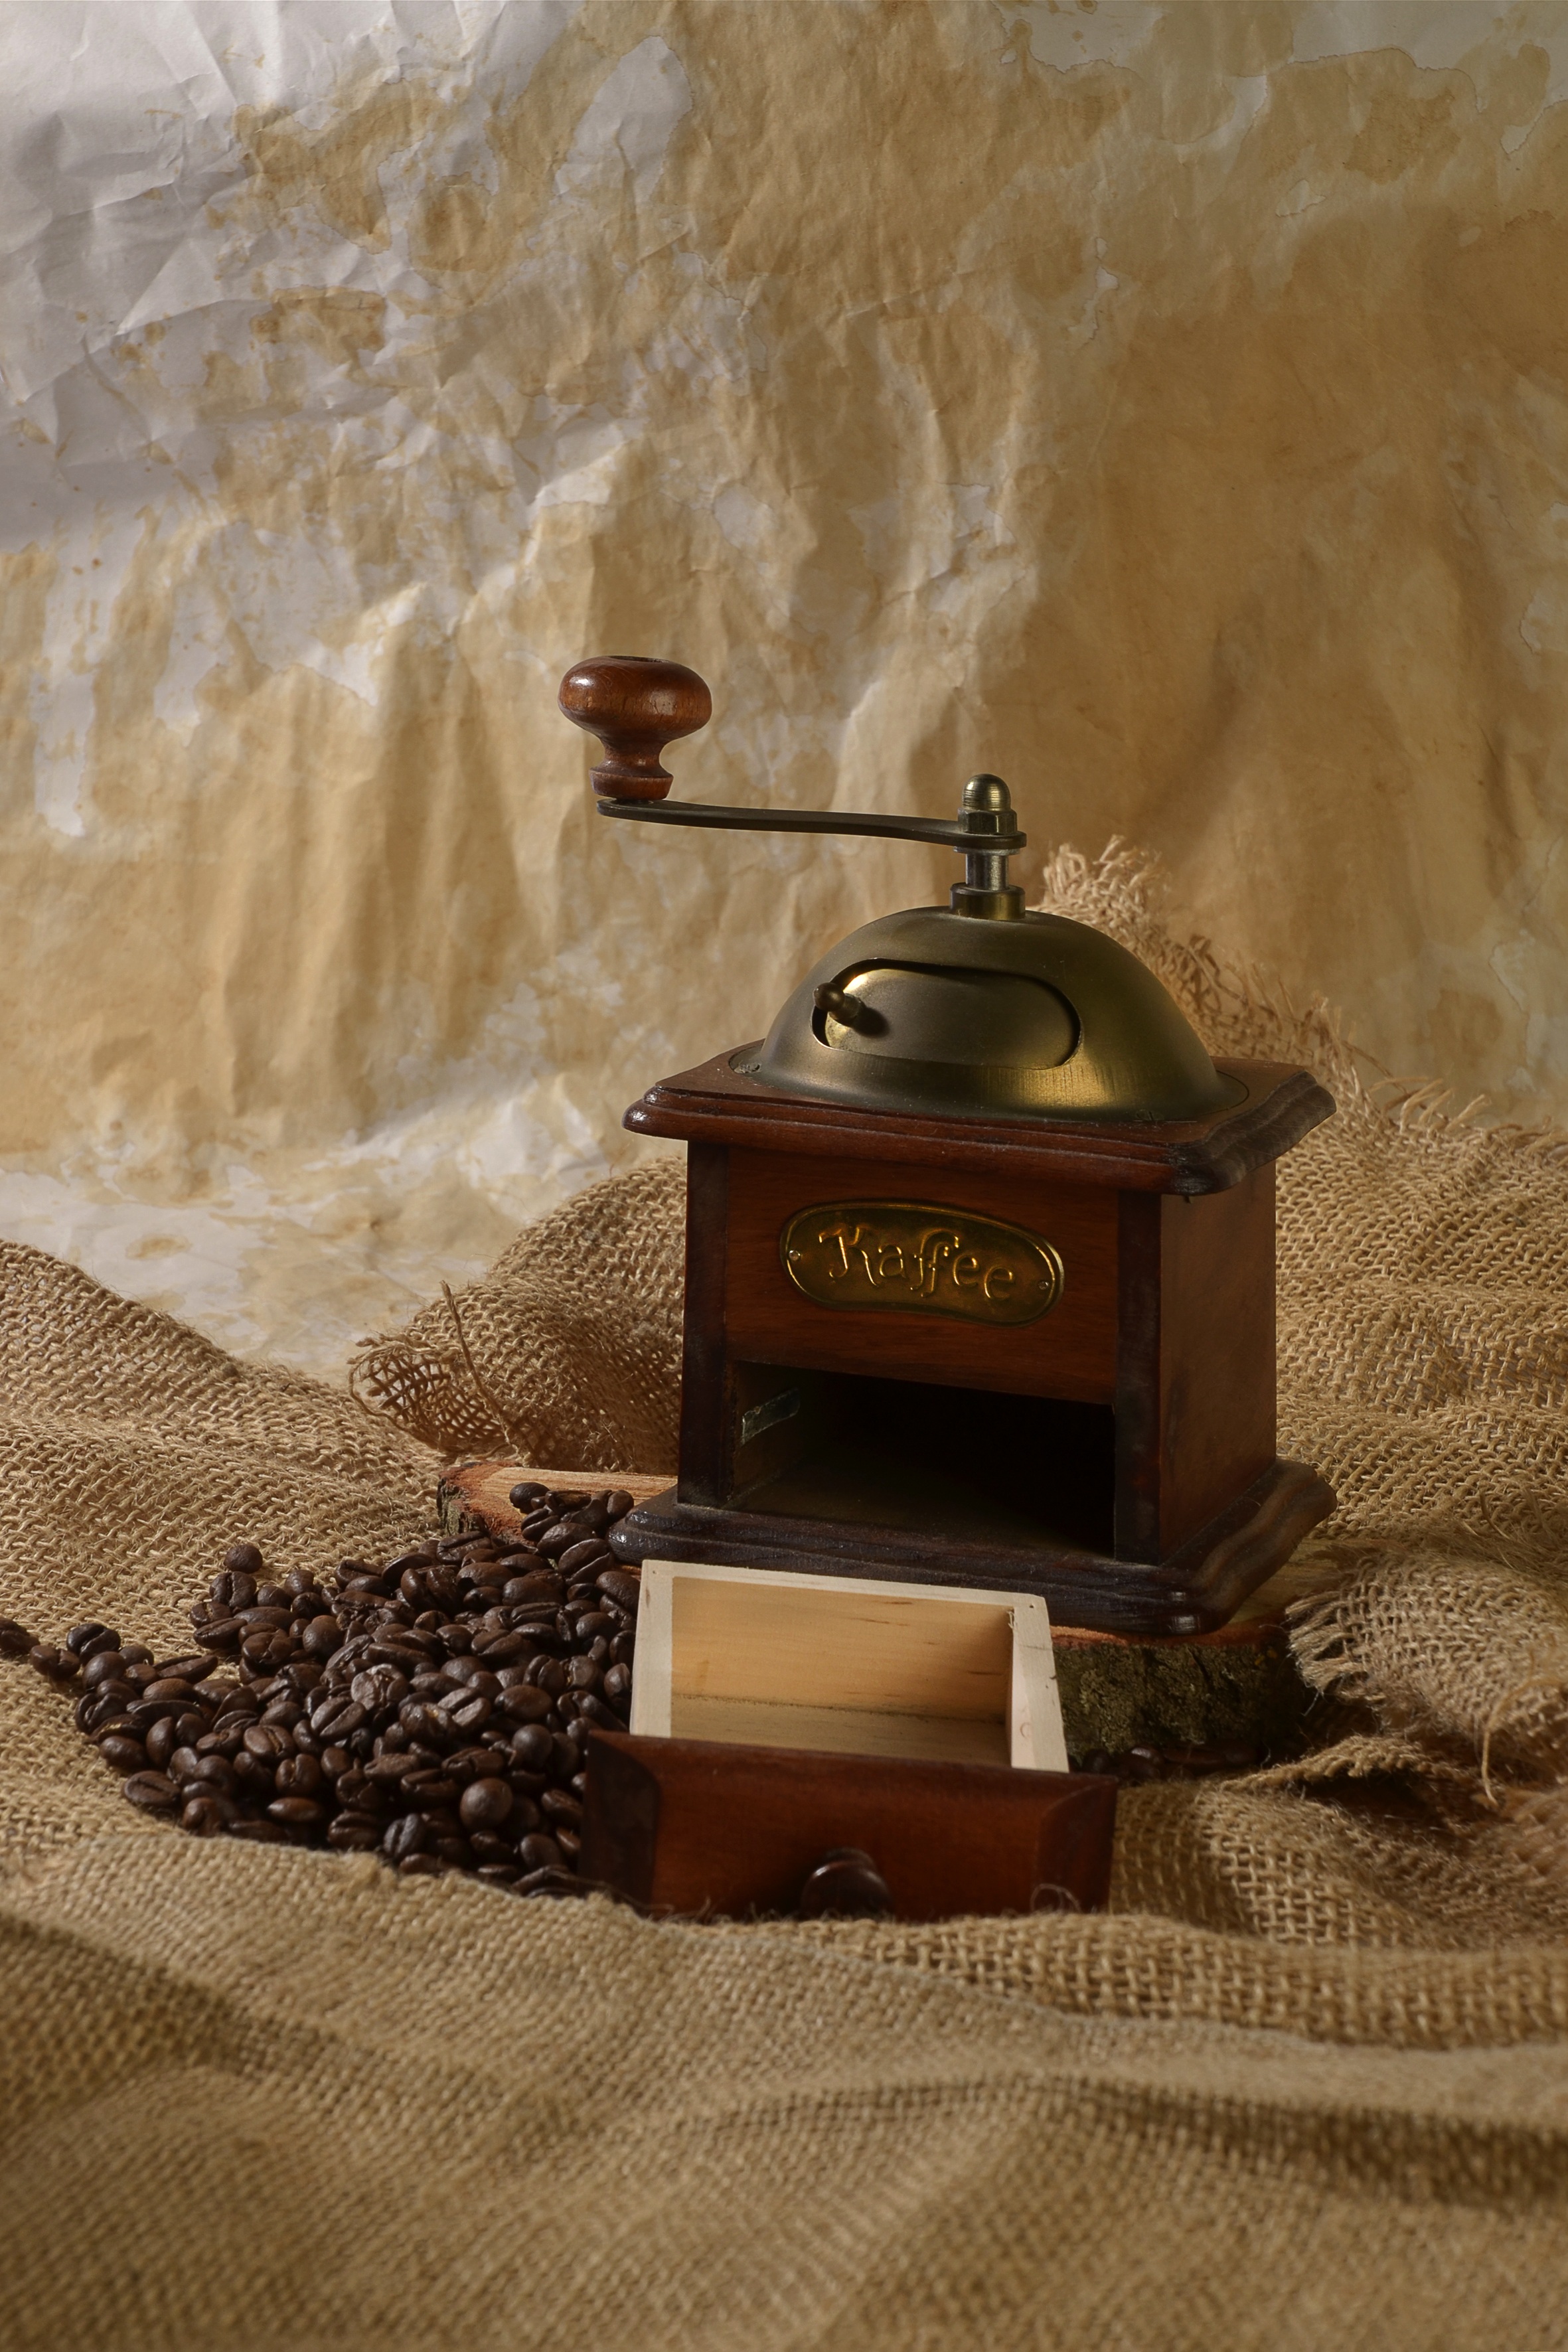
coffee, wood, retro, studio, brown, still life, coffee grinder, grain coffee